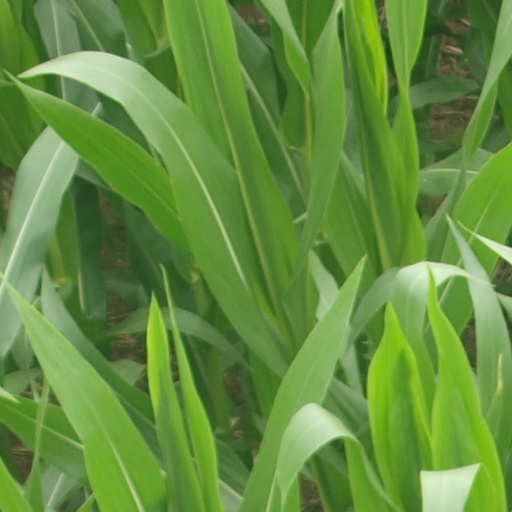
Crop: maize; corn